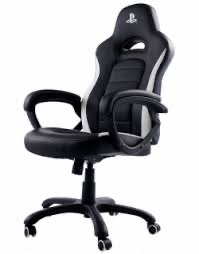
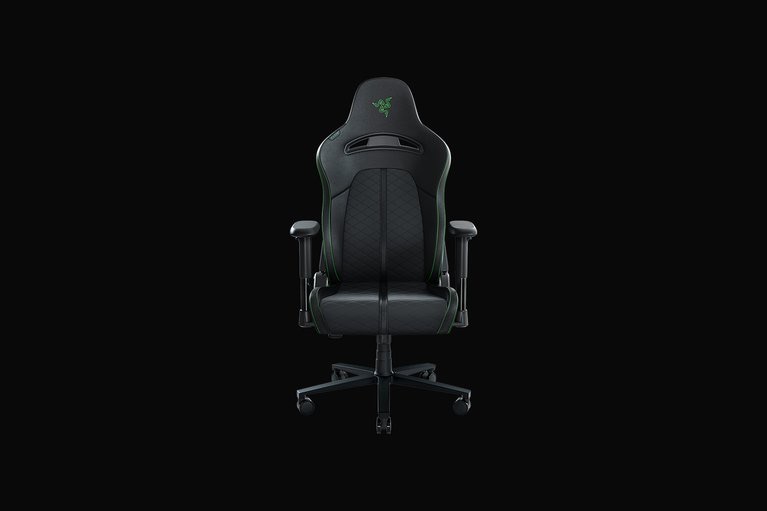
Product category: items_chair
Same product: no